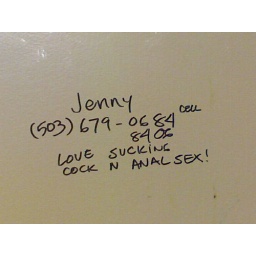
ups bathroom door in portland, or